Funazushi

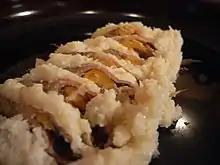
"Funazushi" made in Shiga Prefecture

Funazushi is a specialty of Shiga Prefecture and is believed to be the oldest form of "nare-zushi" existing in Japan.